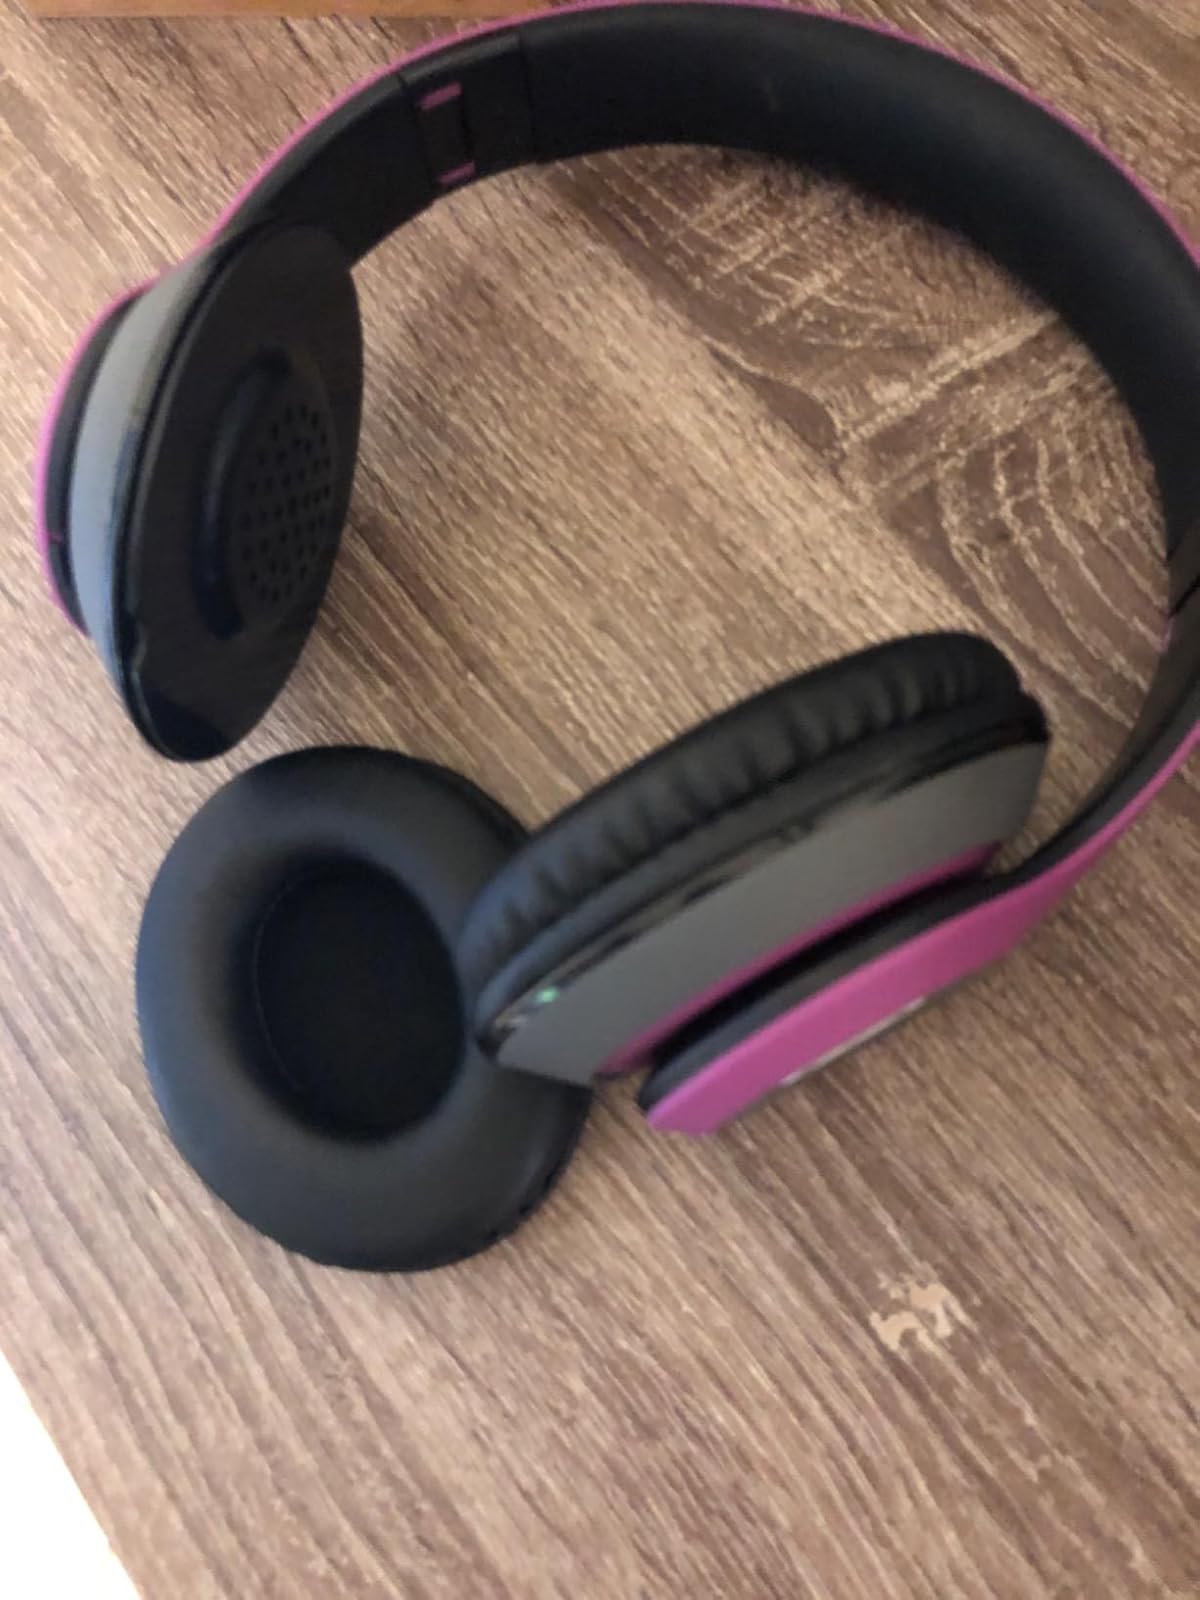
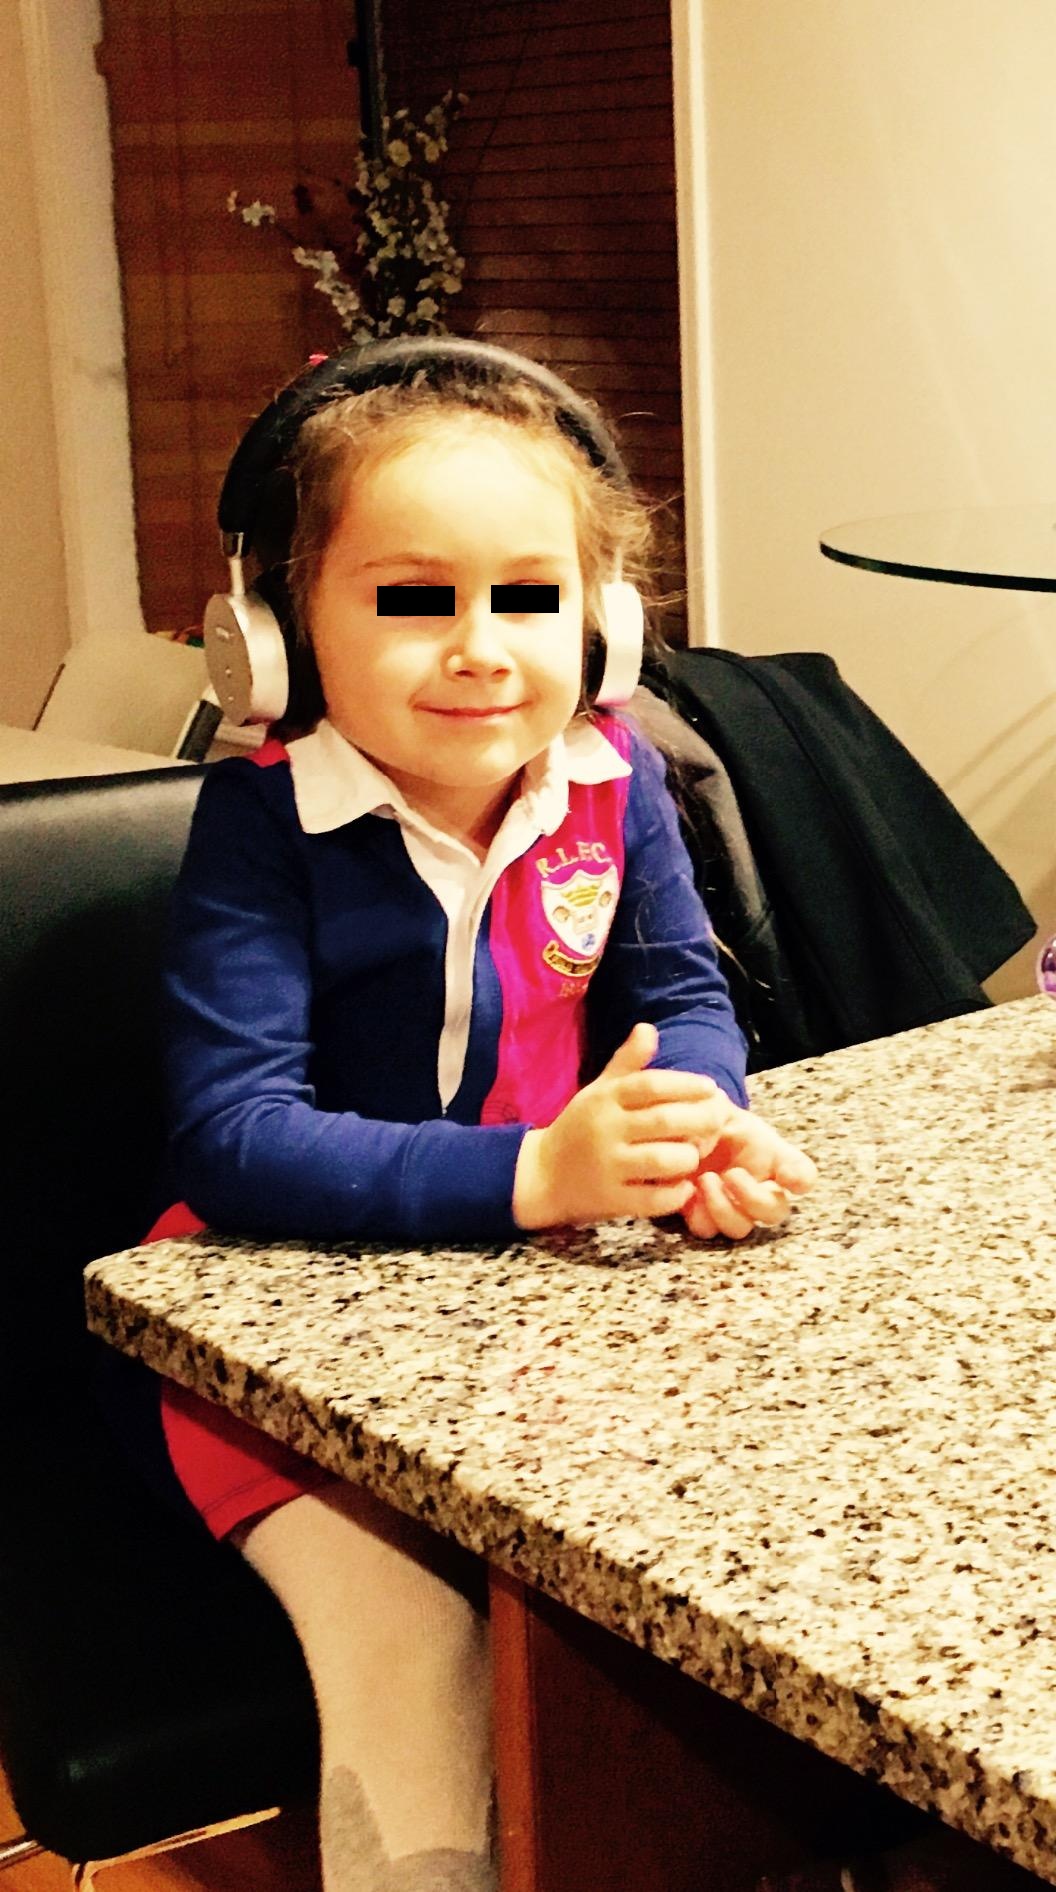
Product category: headphones
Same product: no